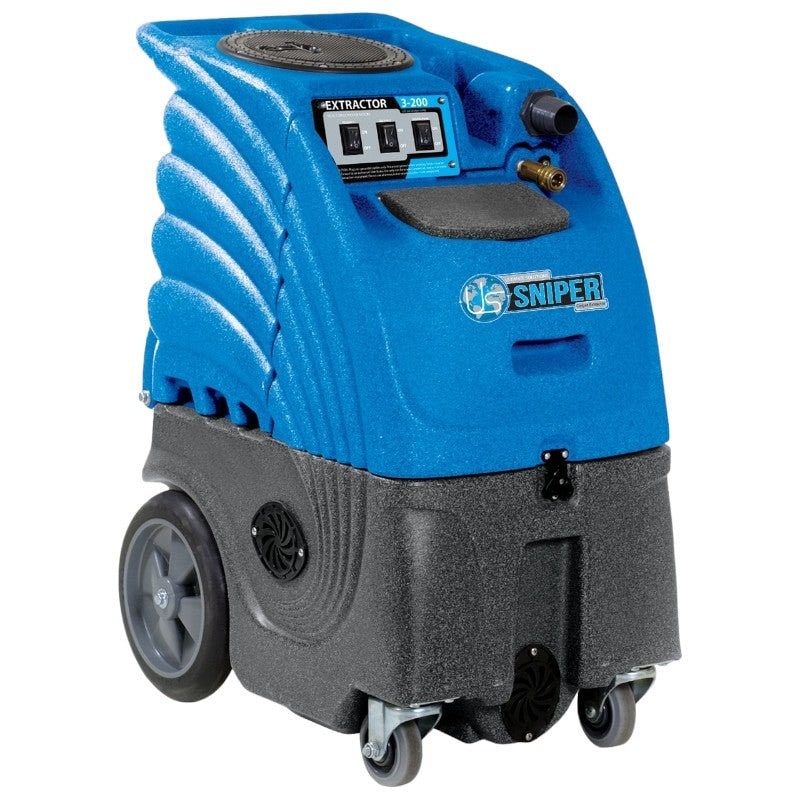
Sandia 6-Gallon 86-3300 Series Dual 3-Stage Sniper Carpet Extractor - 300 PSI Pump with Optional Heat
Highlight 300 PSI Adjustable Pump – Delivers deep, high-pressure cleaning for maximum soil and stain removal. Dual 3-Stage Vacuum Motors – Provides up to 205" water lift for powerful suction and faster drying times. Optional 2000W In-Line Heater (Model 86-3300-H) – Heats solution up to 200°F for enhanced stain removal and sanitization. 6-Gallon Solution & Recovery Tanks – Clean larger areas efficiently with fewer refills. Roto-Molded Polyethylene Body – Durable, chemical- and impact-resistant construction built for daily commercial use. Ergonomic Waist-High Controls – Easy-to-use, operator-friendly design with quick access to all functions. Description Why Choose the Adjustable Sandia 6-Gallon 86-3300 Series Dual 3-Stage Sniper Carpet Extractor The Sandia 86-3300 Series delivers professional-grade carpet cleaning performance with its adjustable 300 PSI pump and dual 3-stage vacuum motors. Designed for deep extraction and fast drying, it’s built to handle demanding commercial and restoration jobs. With durable roto-molded construction, ergonomic controls, and optional heat for enhanced stain removal, this extractor offers the perfect balance of power, reliability, and ease of use for professional cleaners who demand superior results. Dual Models for Maximum Flexibility Model 86-3300 – Standard: Consistent, professional results without heat Ideal for corporate offices, schools, and hospitality spaces Efficient, reliable, and cost-effective Model 86-3300-H – Heated: Includes 2000W in-line heater for 200°F solution Excellent for stain removal, biohazard cleanup, pet damage, and high-value residential detailing Heat accelerates stain breakdown, sanitizes, and boosts chemical performance Key Benefits — Why Pros Choose the 86-3300 Series Powerful 300 PSI Adjustable Pump – Delivers deep, high-pressure cleaning for maximum soil and stain removal. Dual 3-Stage Vacuum Motors – Provides up to 205" of water lift for superior extraction and faster drying times. Optional 2000W In-Line Heater (Model 86-3300-H) – Heats solution up to 200°F to boost cleaning performance and sanitization. Durable 6-Gallon Design – Large solution and recovery tanks reduce downtime and increase job efficiency. Roto-Molded Polyethylene Housing – Tough, chemical-resistant body built for daily commercial use. Operator-Friendly Controls – Waist-high switches and easy-access panels simplify setup and operation. Made in the USA Quality – Reliable construction backed by professional support and training resources. Ideal Commercial Applications: Corporate Offices & Lobbies – Maintain spotless carpets and professional presentation in high-traffic areas. Hotels & Hospitality Spaces – Deep clean guest rooms, hallways, and conference areas for a fresh, welcoming environment. Healthcare Facilities – Remove contaminants and maintain hygienic flooring in patient rooms and waiting areas. Educational Institutions – Keep classrooms, auditoriums, and dormitories clean and odor-free. Retail Stores & Restaurants – Eliminate dirt, spills, and stains to preserve a clean, inviting atmosphere. Restoration & Specialty Cleaning – Ideal for flood recovery, biohazard cleanup, and post-construction detailing. Pros & Cons Pros Powerful 300 PSI Adjustable Pump – Provides deep cleaning performance for tough stains and high-traffic areas. Dual 3-Stage Vacuum Motors – Ensures strong suction and faster drying times. Optional Heated Model (86-3300-H) – Adds 200°F in-line heat for enhanced sanitization and stain removal. Durable Construction – Roto-molded polyethylene body resists impacts and chemicals for long service life. Large 6-Gallon Tanks – Reduces refill frequency, improving productivity on big jobs. User-Friendly Design – Waist-high controls and non-marking wheels make operation and transport easy. Made in the USA – Reliable build quality with accessible parts and support. Cons Heated Model Requires Two Power Circuits – May limit use in older or low-power buildings. Heavier Than Smaller Extractors – Slightly bulkier (95–105 lb.) for transport compared to portable units. Manual Hose and Wand Setup – Requires assembly between jobs, adding a few minutes to prep time. Limited Tank Capacity for Very Large Jobs – 6 gallons may require more frequent refills on extensive commercial projects. Order the Sandia 6-Gallon 86-3300 Series Dual 3-Stage Sniper Carpet Extractor - 300 PSI Pump with Optional Heat Today Take your professional carpet cleaning to the next level with the Sandia 86-3300 Series Sniper Carpet Extractor. Engineered for power, durability, and efficiency, this machine delivers deep extraction, faster drying, and long-term reliability—perfect for commercial cleaning, restoration, and specialty detailing. Choose your model: 86-3300 (Standard) – Powerful performance without heat, ideal for everyday commercial cleaning. 86-3300-H (Heated) – Includes a 2000W in-line heater for superior stain removal and sanitization. Order today and experience the professional-grade results trusted by cleaning contractors, restoration specialists, and facility maintenance teams nationwide. → Order Now and Experience the Sandia Difference Sandia 6-Gallon Dual 3-Stage Sniper Carpet Extractor Specs Model 86-3300 86-3300-H Quantity 1/Each 1/Each Shipping Weight 95 lb. 105 lb. Length 26 Inches 26 Inches Width 17 Inches 17 Inches Height 35 Inches 35 Inches Power Cord Length 25 Feet 25 Feet Hertz 60 Hertz 60 Hertz Wattage n/a 2,000 Watts Shipping Weight 72 lb 82 lb Color Blue Black / Blue Country of Origin Made in America Made in America Material Polyethylene Polyethylene Plug Type NEMA 5-15P NEMA 5-15P Power Type Corded Corded Pressure 300 PSI 300 PSI Recovery Tank Capacity 6 gal. 6 gal. Solution Tank Capacity 6 gal. 6 gal. Type Carpet Extractors Carpet Extractors / Heated Extractor Wheel Size 10 Inches 10 Inches Vac Motor Dual 3-Stage Dual 3-Stage Whats Included Item Description Sandia 6-Gallon 86-3300 or 86-3300-H Sniper Carpet Extractor Professional-grade dual 3-stage extractor with 300 PSI pump. Choose between standard (non-heated) or heated (200°F in-line heater) model. 6-Gallon Solution Tank Large capacity tank for clean water and solution — reduces refill frequency during jobs. 6-Gallon Recovery Tank High-capacity recovery tank for collecting extracted water and debris. Dual 3-Stage Vacuum Motors Provides up to 205" of water lift for deep extraction and faster drying. 300 PSI Adjustable Pump Delivers consistent, high-pressure cleaning power for deep carpet and upholstery cleaning. (Heated Model Only) 2000W In-Line Heater Heats solution up to 200°F to enhance stain removal and sanitization. Two 25’ 12/3-Gauge Power Cords Independent circuits ensure safe, reliable power for motors and pump. 10" Non-Marking Wheels Durable transport wheels for smooth movement over all floor types. User Controls (Waist-High Panel) Ergonomic, easy-access controls for pump, vacuum, and heat (on heated model). Roto-Molded Polyethylene Housing Heavy-duty, chemical-resistant body built for long-term professional use. Quick-Disconnect Hose Ports Simplifies setup and breakdown between jobs. Owner’s Manual & Training Guide Includes operating instructions, safety information, and maintenance guidance. .page_crafter_heading-DNH59Jr29E { color: #000; text-align: center; font-size: null; color: #000 !important; } #HEADING-DNH59Jr29E { margin-bottom: 10px; } .page_crafter_two_column_grid-BtB8jVnTaL { align-items: center; } .page_crafter_two_column_heading-BtB8jVnTaL { color: #000; text-align: center; font-size: 21px; color: #000 !important; } .page_crafter_grid_plain_text-BtB8jVnTaL { color: #000; font-size: ; text-align: left; color: #000 !important; } .page_crafter_grid_media-BtB8jVnTaL { height: null; width: null; } .page_crafter_grid_media_container-BtB8jVnTaL { text-align: null; order: 1; } .page_crafter_two_column_button-BtB8jVnTaL { background-color: #000; color: #fff; font-size: 16px; color: #fff !important; } #TWO_COLUMN_GRID-BtB8jVnTaL { margin-bottom: 10px; } .page_crafter_heading-kPtkO7bSwg { color: #000; text-align: center; font-size: null; color: #000 !important; } #HEADING-kPtkO7bSwg { margin-bottom: 10px; } .page_crafter_two_column_grid-3fY5DhhuVL { align-items: center; } .page_crafter_two_column_heading-3fY5DhhuVL { color: #000; text-align: left; font-size: null; color: #000 !important; } .page_crafter_grid_plain_text-3fY5DhhuVL { color: #000; font-size: ; text-align: left; color: #000 !important; } .page_crafter_grid_media-3fY5DhhuVL { height: null; width: null; } .page_crafter_grid_media_container-3fY5DhhuVL { text-align: center; order: -1; } .page_crafter_two_column_button-3fY5DhhuVL { background-color: #000; color: #fff; font-size: 16px; color: #fff !important; } #TWO_COLUMN_GRID-3fY5DhhuVL { margin-bottom: 20px; } .page_crafter_two_column_grid-63o46tU34R { align-items: center; } .page_crafter_two_column_heading-63o46tU34R { color: #000; text-align: left; font-size: null; color: #000 !important; } .page_crafter_grid_plain_text-63o46tU34R { color: #000; font-size: ; text-align: left; color: #000 !important; } .page_crafter_grid_media-63o46tU34R { height: null; width: null; } .page_crafter_grid_media_container-63o46tU34R { text-align: null; order: 1; } .page_crafter_two_column_button-63o46tU34R { background-color: #000; color: #fff; font-size: 16px; color: #fff !important; } #TWO_COLUMN_GRID-63o46tU34R { margin-bottom: 10px; } #DIVIDER-50U2cLDF27 { margin-bottom: 10px; } .page_crafter_two_column_grid-7Il1hdCWS5 { align-items: center; } .page_crafter_two_column_heading-7Il1hdCWS5 { color: #000; text-align: left; font-size: 19px; color: #000 !important; } .page_crafter_grid_plain_text-7Il1hdCWS5 { color: #000; font-size: ; text-align: left; color: #000 !important; } .page_crafter_grid_media-7Il1hdCWS5 { height: null; width: null; } .page_crafter_grid_media_container-7Il1hdCWS5 { text-align: null; order: -1; } .page_crafter_two_column_button-7Il1hdCWS5 { background-color: #000; color: #fff; font-size: 16px; color: #fff !important; } #TWO_COLUMN_GRID-7Il1hdCWS5 { margin-bottom: 20px; } #DIVIDER-GxXSNVxJq6 { margin-bottom: 10px; } .page_crafter_two_column_grid-khB4FQx7Rk { align-items: center; } .page_crafter_two_column_heading-khB4FQx7Rk { color: #000; text-align: left; font-size: null; color: #000 !important; } .page_crafter_grid_plain_text-khB4FQx7Rk { color: #000; font-size: ; text-align: left; color: #000 !important; } .page_crafter_grid_media-khB4FQx7Rk { height: null; width: null; } .page_crafter_grid_media_container-khB4FQx7Rk { text-align: null; order: 1; } .page_crafter_two_column_button-khB4FQx7Rk { background-color: #000; color: #fff; font-size: 16px; color: #fff !important; } #TWO_COLUMN_GRID-khB4FQx7Rk { margin-bottom: 20px; } #DIVIDER-iLLB8PzDAG { margin-bottom: 10px; } .page_crafter_heading-rffFr7k1XZ { color: #000; text-align: center; font-size: null; color: #000 !important; } #HEADING-rffFr7k1XZ { margin-bottom: 10px; } #PROS_CONS-y25VVMF7Gk { margin-bottom: 10px; } .page_crafter_heading_para_container-SrS34imzmM { text-align: null; } .page_crafter_heading-SrS34imzmM { color: #000; text-align: center; font-size: null; color: #000 !important; } .page_crafter_para-SrS34imzmM { color: #000; font-size: ; text-align: null; color: #000 !important; } #HEADING_PARA-SrS34imzmM { margin-bottom: 10px; } .page_crafter_btn-UgCvT1OvC4 { background-color: #000; color: #fff; font-size: 16px; color: #fff !important; } .page_crafter_btn_container-UgCvT1OvC4 { text-align: center; } #BUTTON-UgCvT1OvC4 { margin-bottom: 10px; } #DIVIDER-6THMq4VxsZ { margin-bottom: 10px; } .page_crafter_pdf_list_heading-QkIztrfxA3 { color: #000; text-align: center; font-size: 17px; color: #000 !important; } #PDF_LIST-QkIztrfxA3 { margin-bottom: 10px; } .page_crafter_grid_container-lIGMJxVoHO { align-items: null; } .page_crafter_grid_heading-lIGMJxVoHO { color: #000; text-align: center; font-size: 19px; color: #000 !important; } .page_crafter_grid_media-lIGMJxVoHO { height: null; width: null; } .page_crafter_grid_media_container-lIGMJxVoHO { text-align: null; order: -1; } #TWO_COLUMN_SPECS-lIGMJxVoHO { margin-bottom: 20px; } .page_crafter_grid_container-TMhpK02T71 { align-items: null; } .page_crafter_grid_heading-TMhpK02T71 { color: #000; text-align: center; font-size: null; color: #000 !important; } .page_crafter_grid_media-TMhpK02T71 { height: null; width: null; } .page_crafter_grid_media_container-TMhpK02T71 { text-align: null; order: -1; } #TWO_COLUMN_SPECS-TMhpK02T71 { margin-bottom: 10px; } @media (max-width: 798px) { #HEADING-DNH59Jr29E { } #TWO_COLUMN_GRID-BtB8jVnTaL { } #HEADING-kPtkO7bSwg { } #TWO_COLUMN_GRID-3fY5DhhuVL { } #TWO_COLUMN_GRID-63o46tU34R { } #DIVIDER-50U2cLDF27 { } #TWO_COLUMN_GRID-7Il1hdCWS5 { } #DIVIDER-GxXSNVxJq6 { } #TWO_COLUMN_GRID-khB4FQx7Rk { } #DIVIDER-iLLB8PzDAG { } #HEADING-rffFr7k1XZ { } #PROS_CONS-y25VVMF7Gk { } #HEADING_PARA-SrS34imzmM { } #BUTTON-UgCvT1OvC4 { } #DIVIDER-6THMq4VxsZ { } #PDF_LIST-QkIztrfxA3 { } #TWO_COLUMN_SPECS-lIGMJxVoHO { } #TWO_COLUMN_SPECS-TMhpK02T71 { } }
Brand: Sandia
Category: Home & Garden > Household Appliances > Floor & Steam Cleaners > Carpet Shampooers > Carpet Extractors